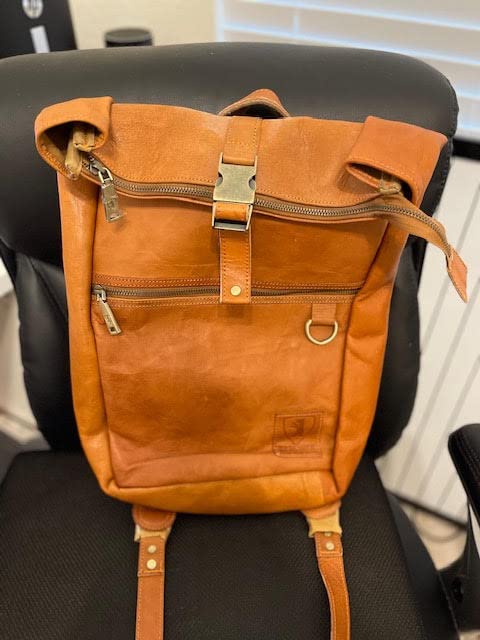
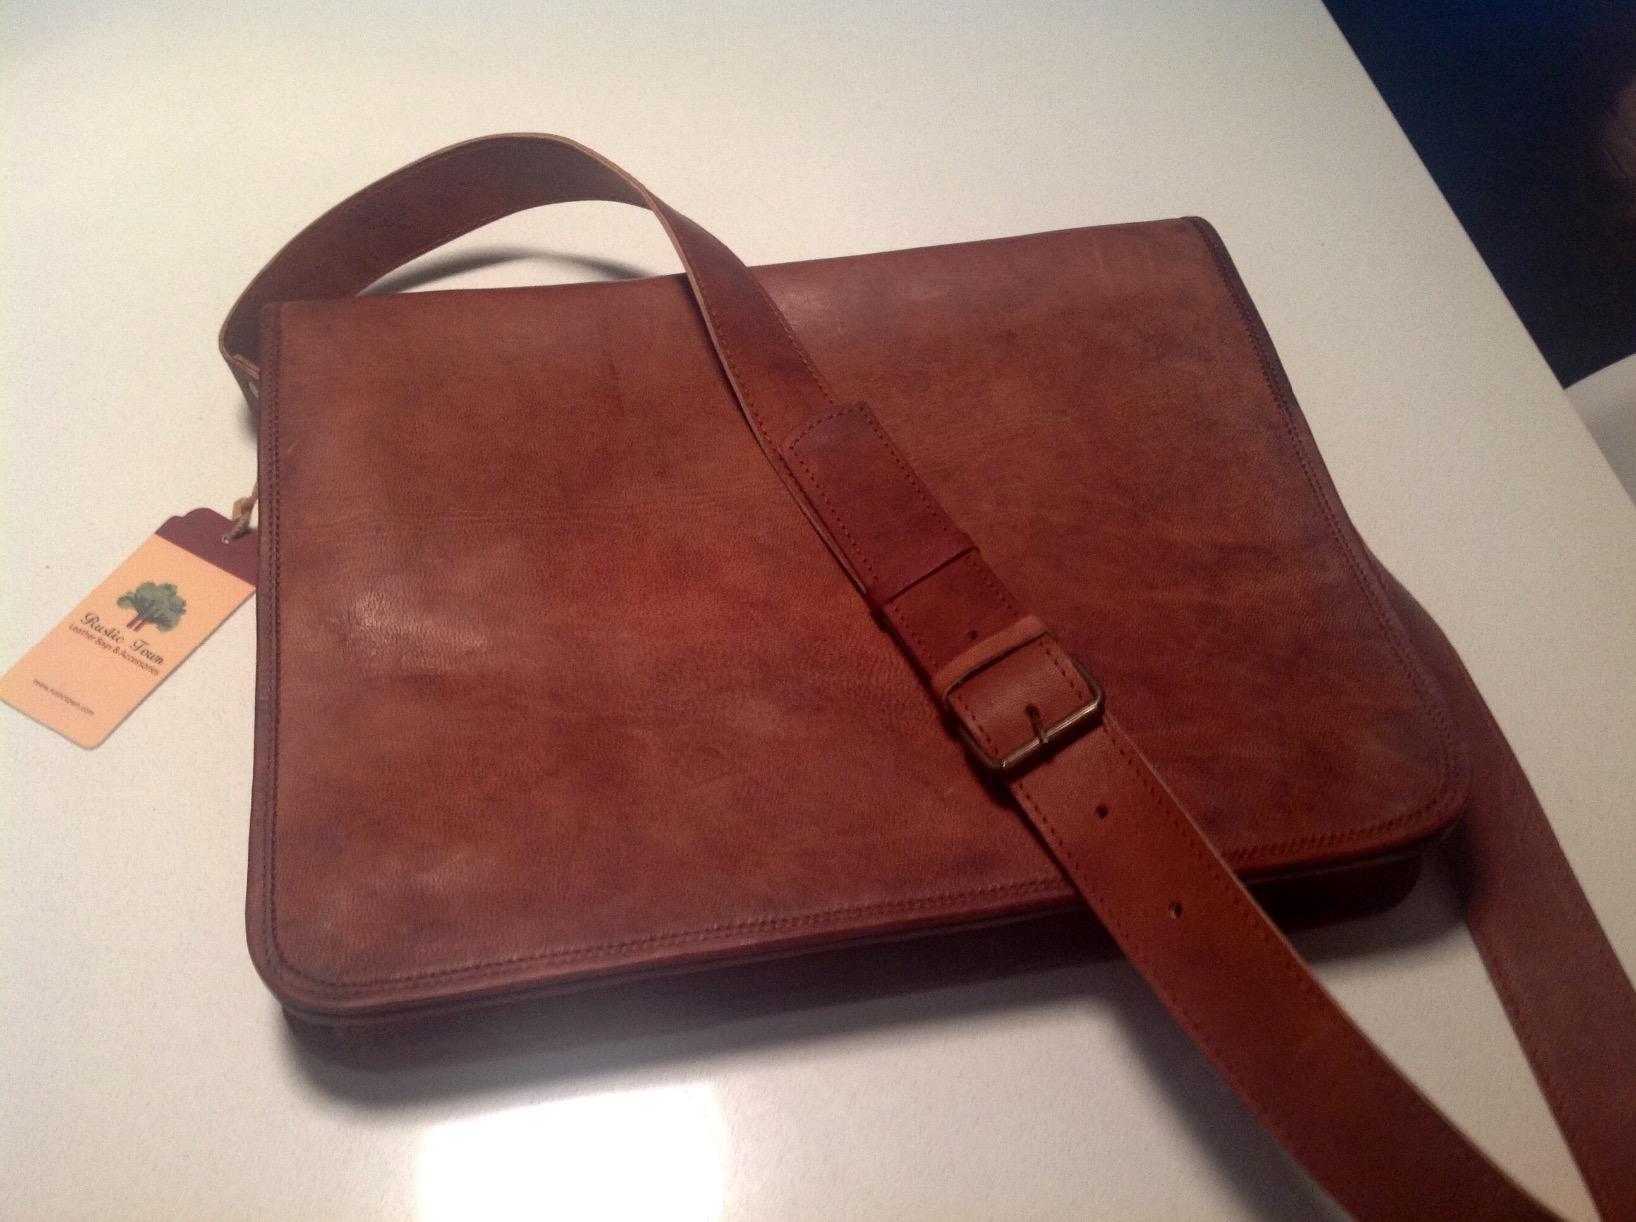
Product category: bag
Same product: no